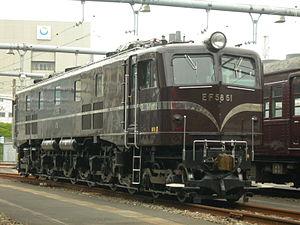
Le principe de désignation du matériel moteur, établi en 1928 et révisé en 1987, utilise deux lettres suivies du numéro de classe du matériel, puis du numéro de série. Ces deux lettres sont d'ailleurs écrites en caractères latins sur les matériels.